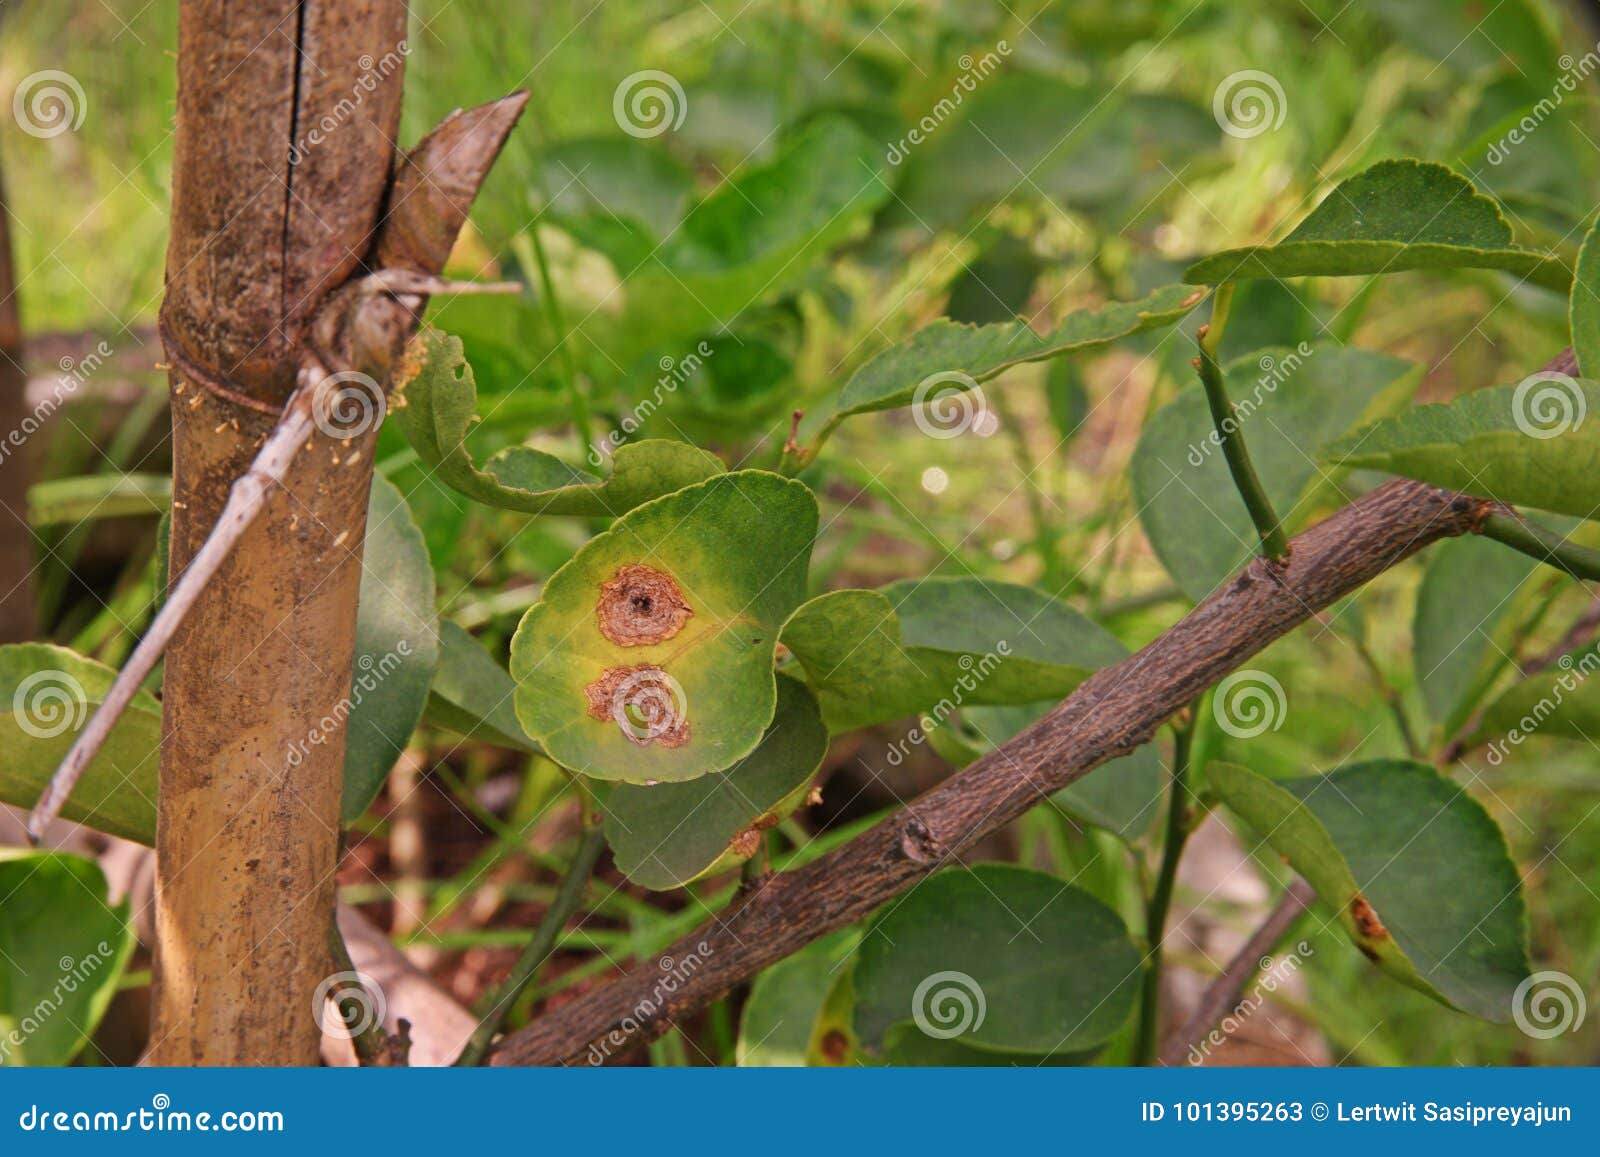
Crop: unknown
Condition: citrus_citrus_canker